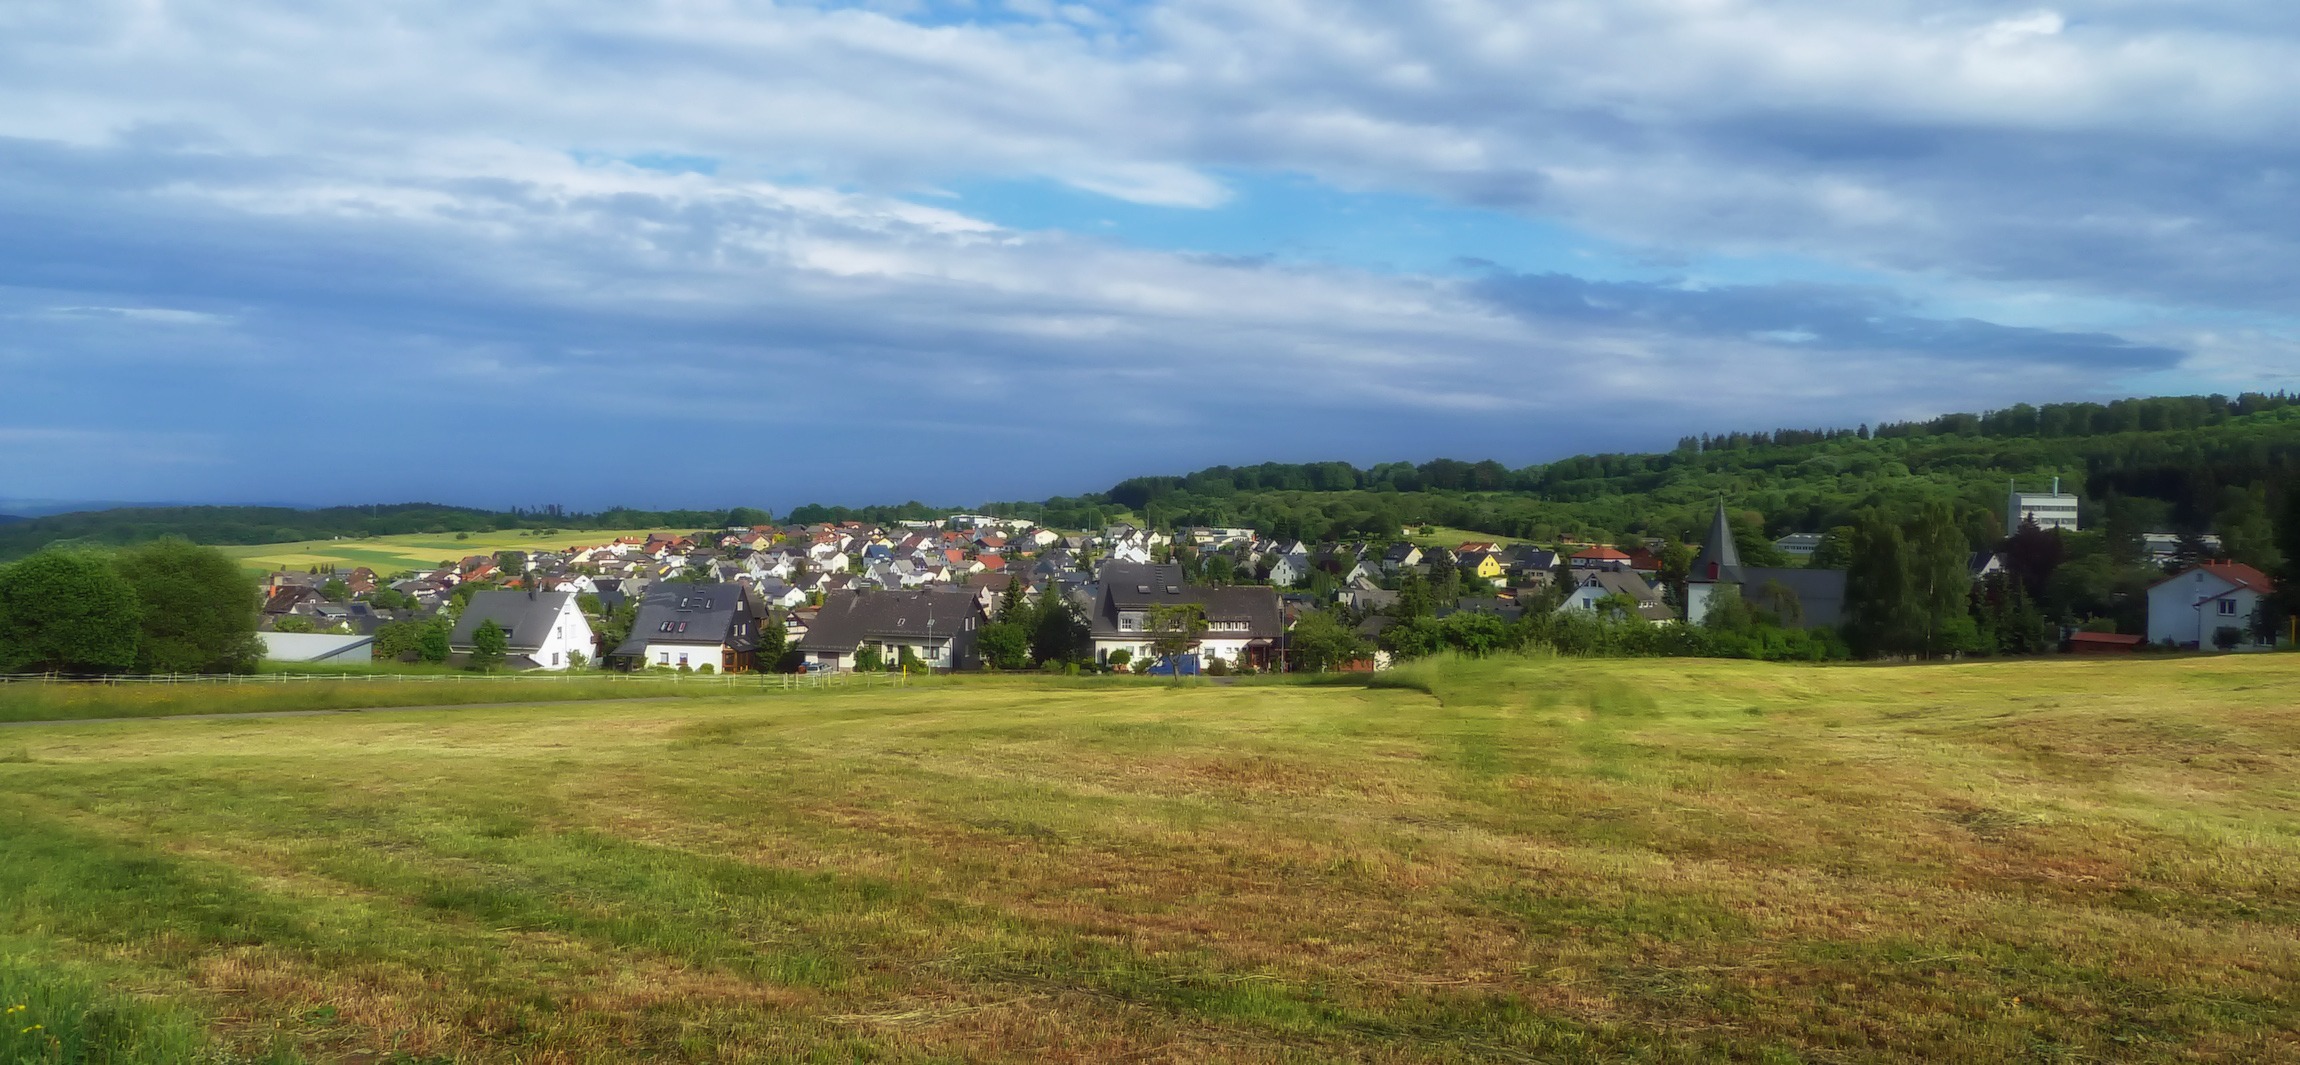
landscape, nature, grass, sky, field, farm, lawn, meadow, countryside, hill, town, panorama, village, scenic, pasture, plain, trees, outside, hills, clouds, grassland, germany, estate, rural area, breitscheid